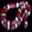
Label: snake